Income inequality in India

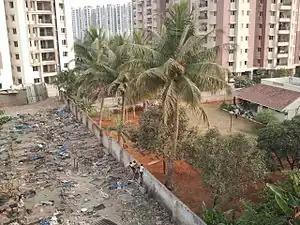
Poor kids from a razed construction workers' slum look at their well-to-do neighbours in Kondapur.

Income inequality in India refers to the unequal distribution of wealth and income among its citizens. According to the CIA World Factbook, the Gini coefficient of India, which is a measure of income distribution inequality, was 35.2 in 2011, ranking 95th out of 157. Wealth distribution is also uneven, with one report estimating that 54% of the country's wealth is controlled by millionaires, the second highest after Russia, as of November 2016. The richest 1% of Indians own 58% of wealth, while the richest 10% of Indians own 80% of the wealth. This trend has consistently increased, meaning the rich are getting richer much faster than the poor, widening the income gap. Inequality worsened since the establishment of income tax in 1922, overtaking the British Raj's record of the share of the top 1% in national income, which was 20.7% in 1939–40.